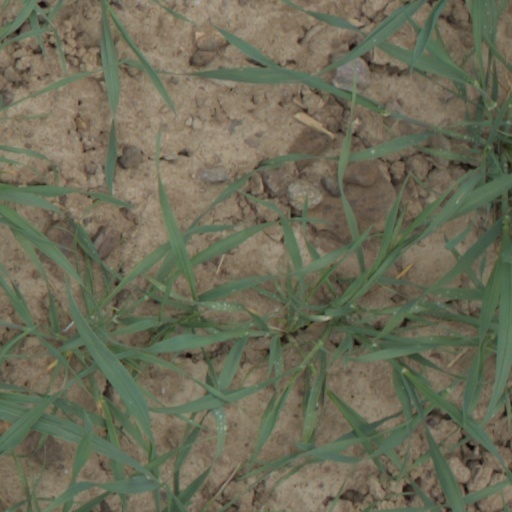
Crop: wheat